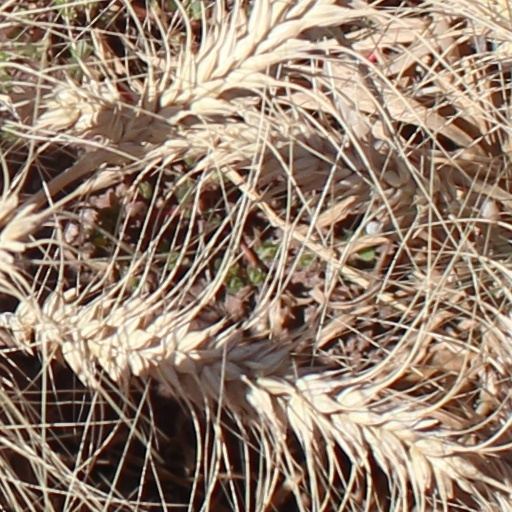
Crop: wheat